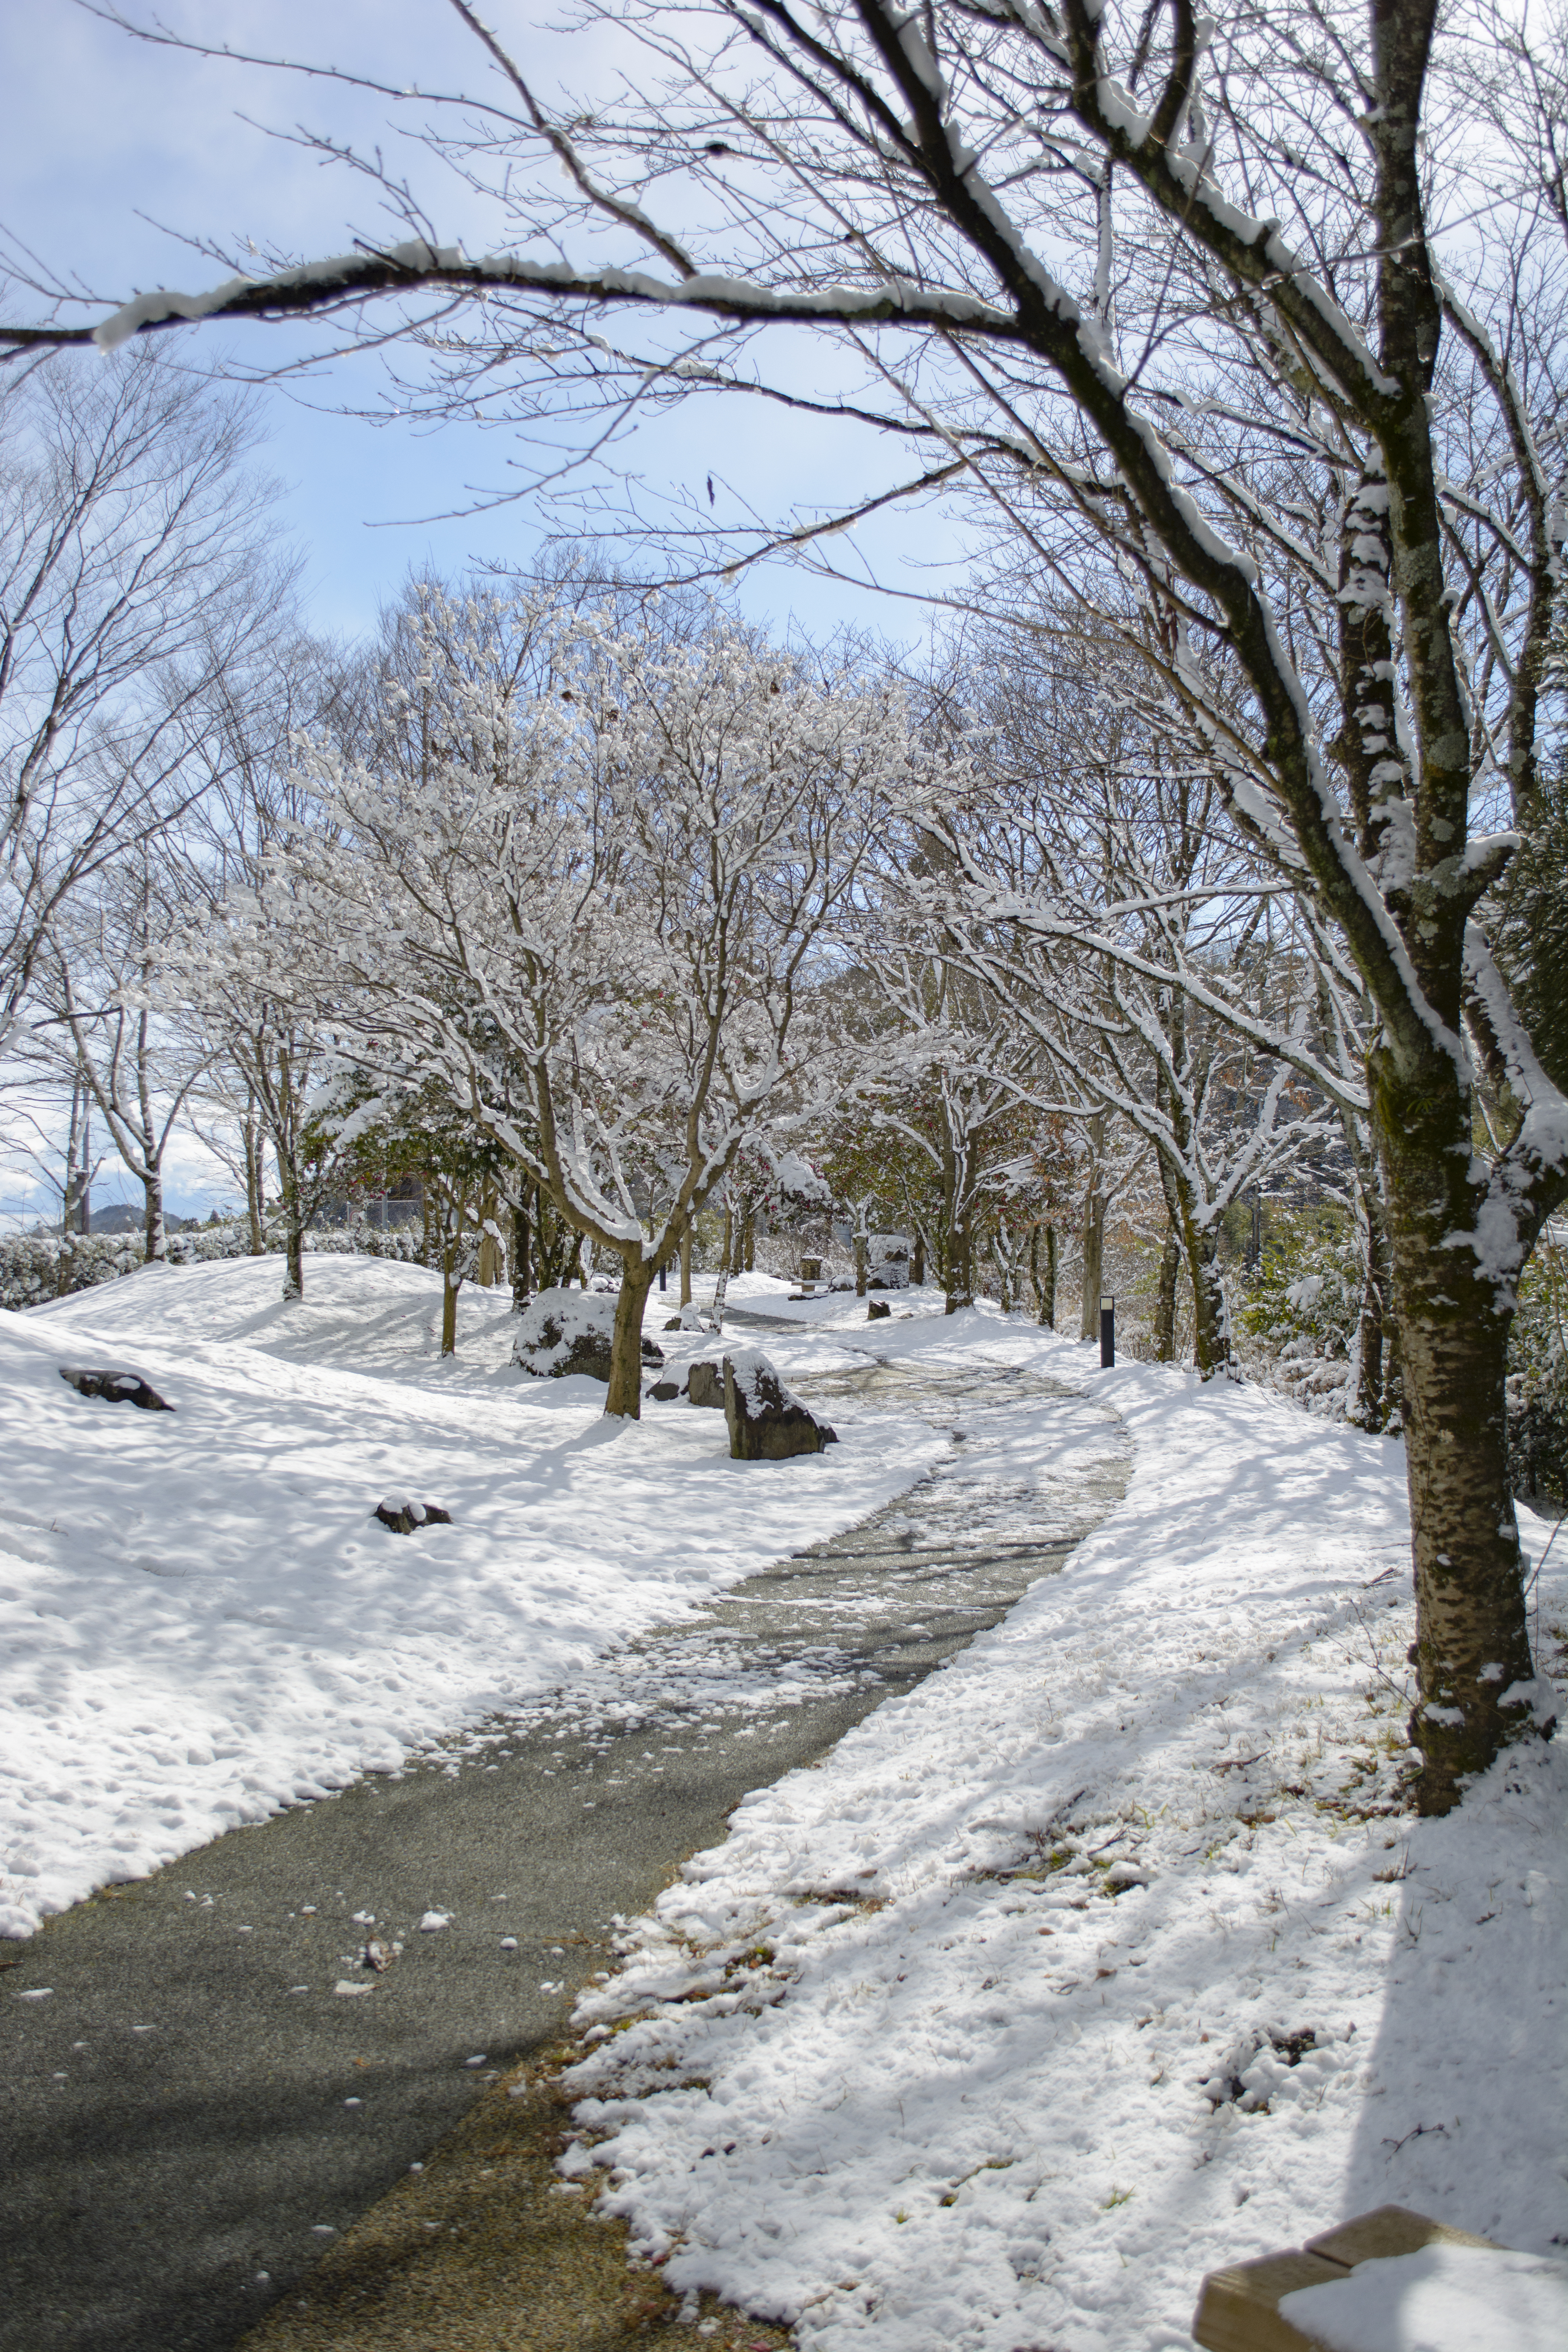
snow, japan, shrine, winter, tree, freezing, woody plant, branch, leaf, sky, frost, ice, plant, landscape, spring, trail, woodland, blizzard, water